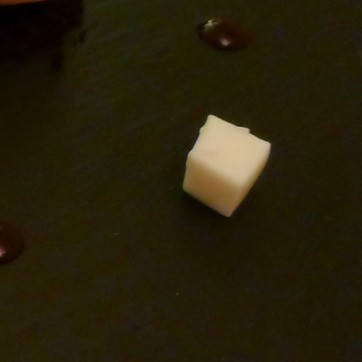
Material: food